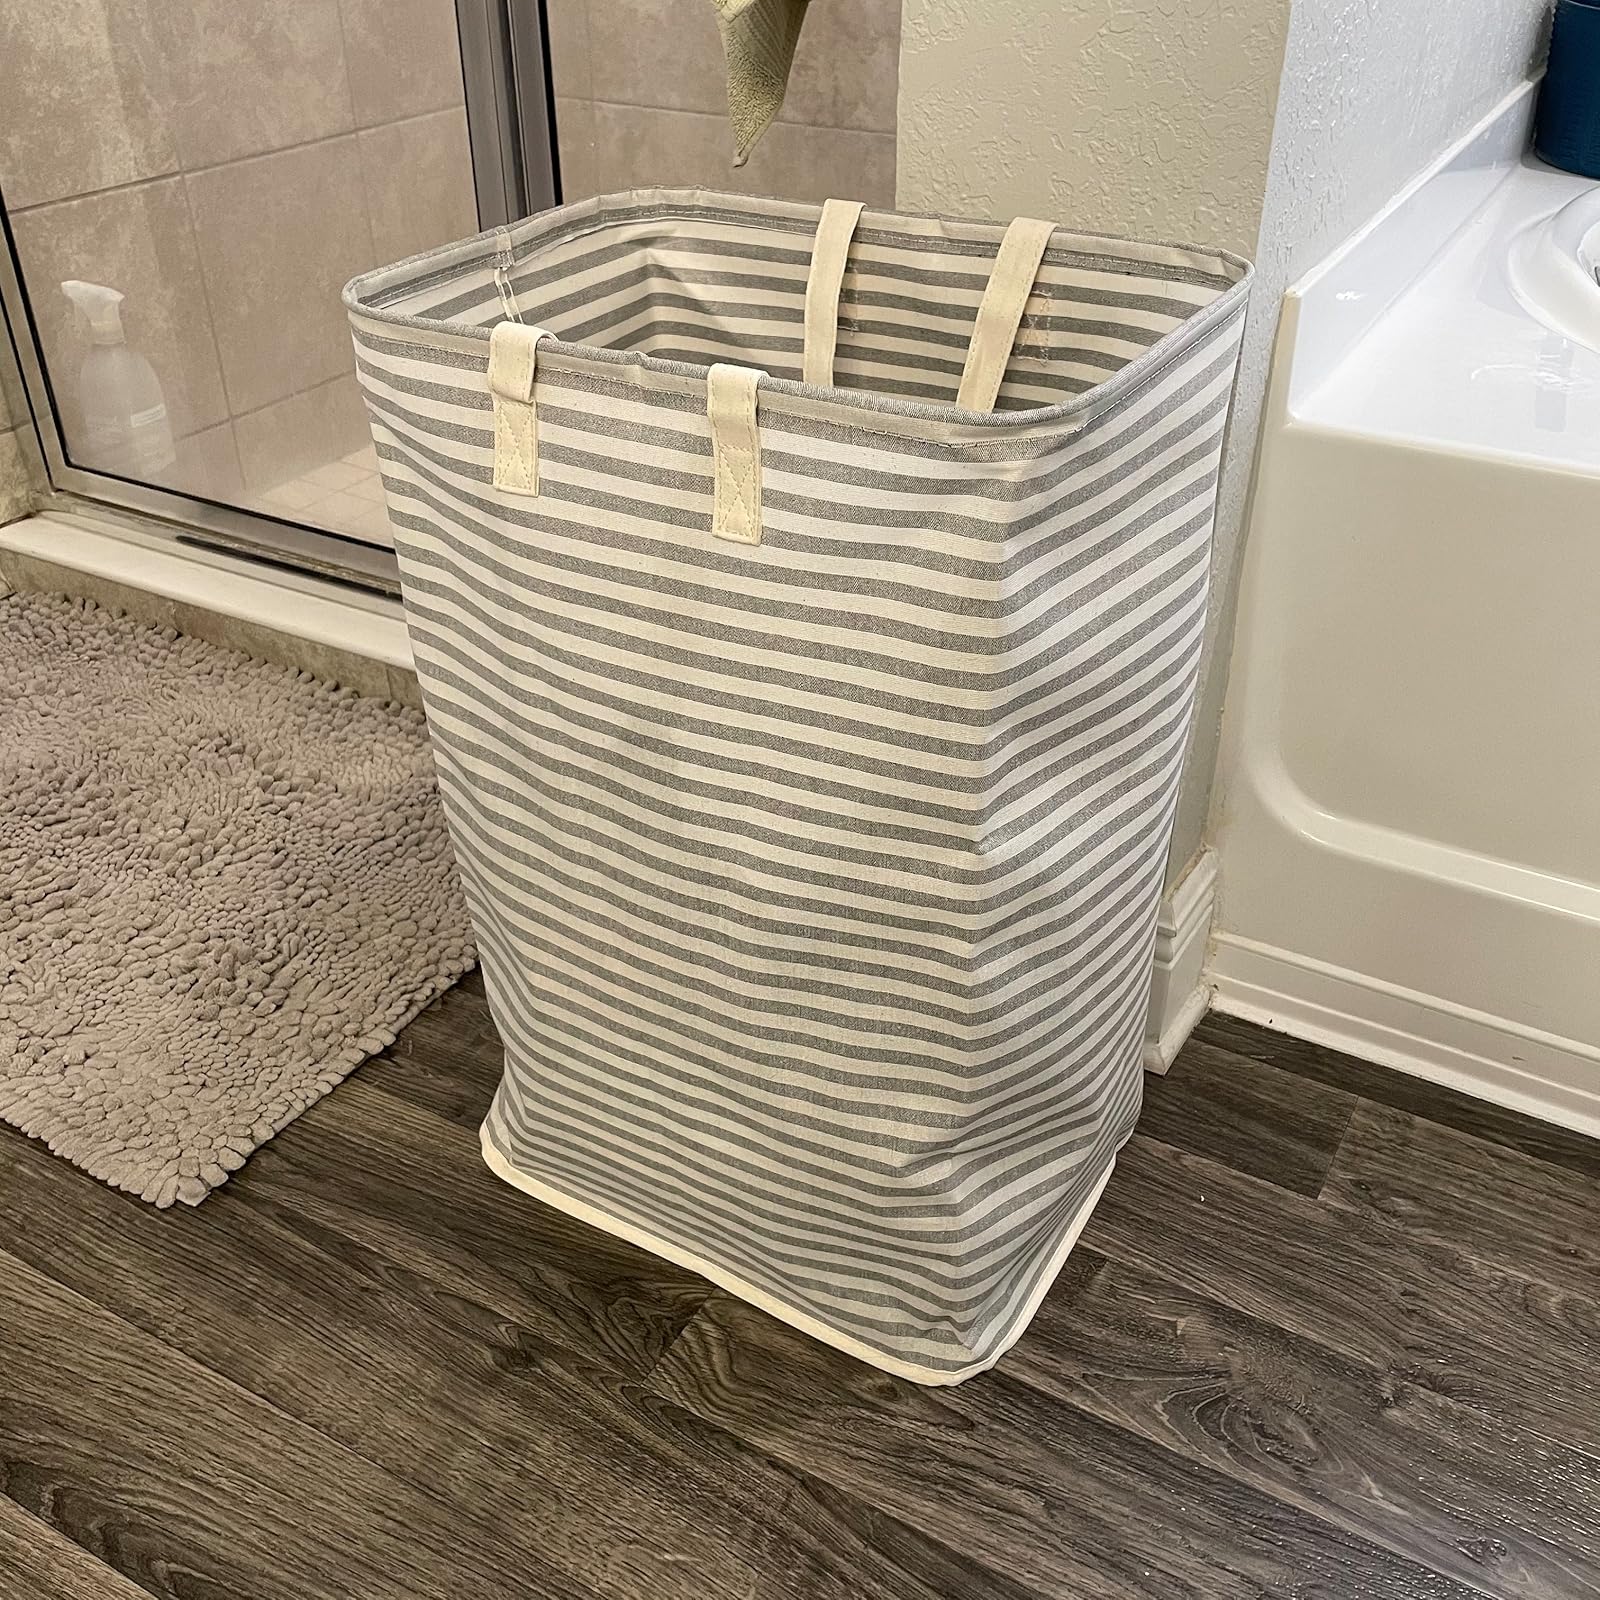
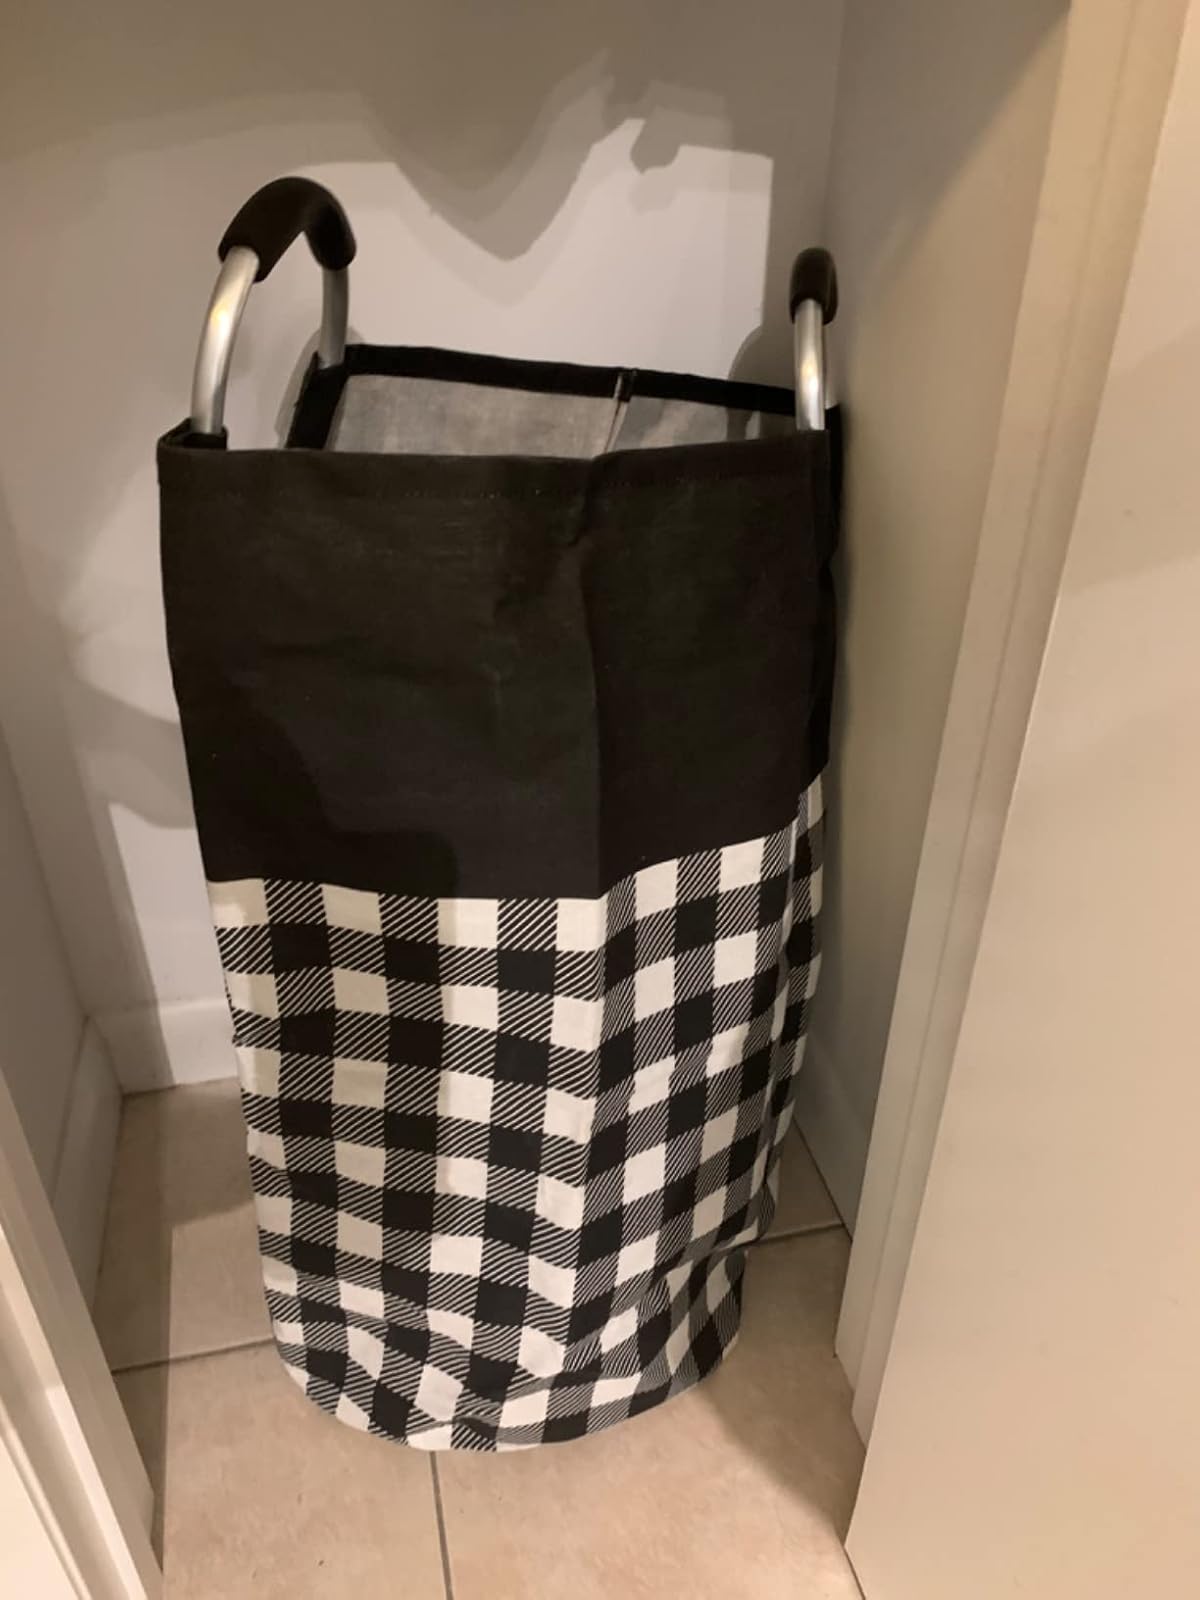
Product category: items_hamper
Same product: no